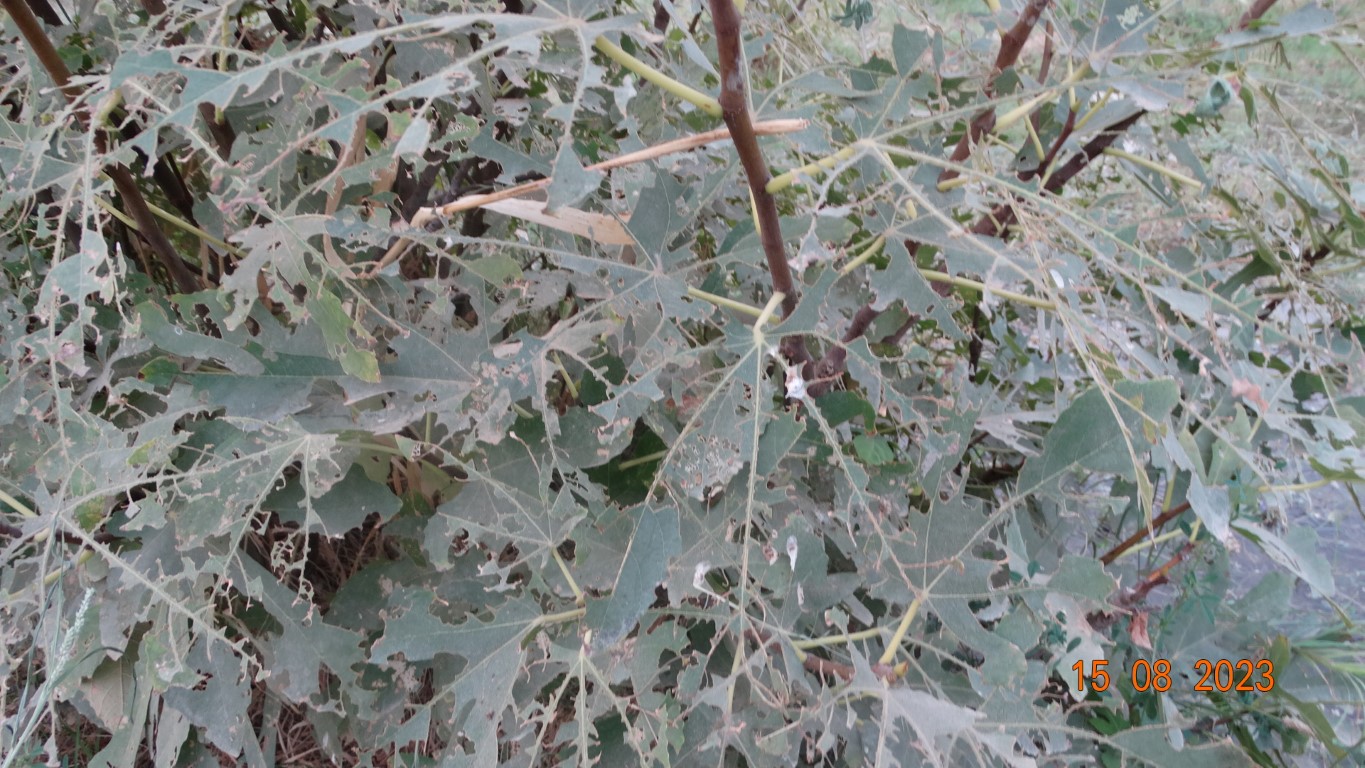
Label: infected